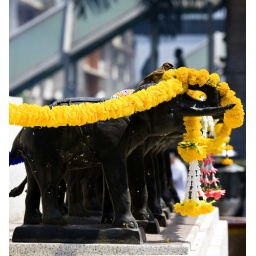
Today is a Buddhist holiday in Thailand. ...the bird was having a ball